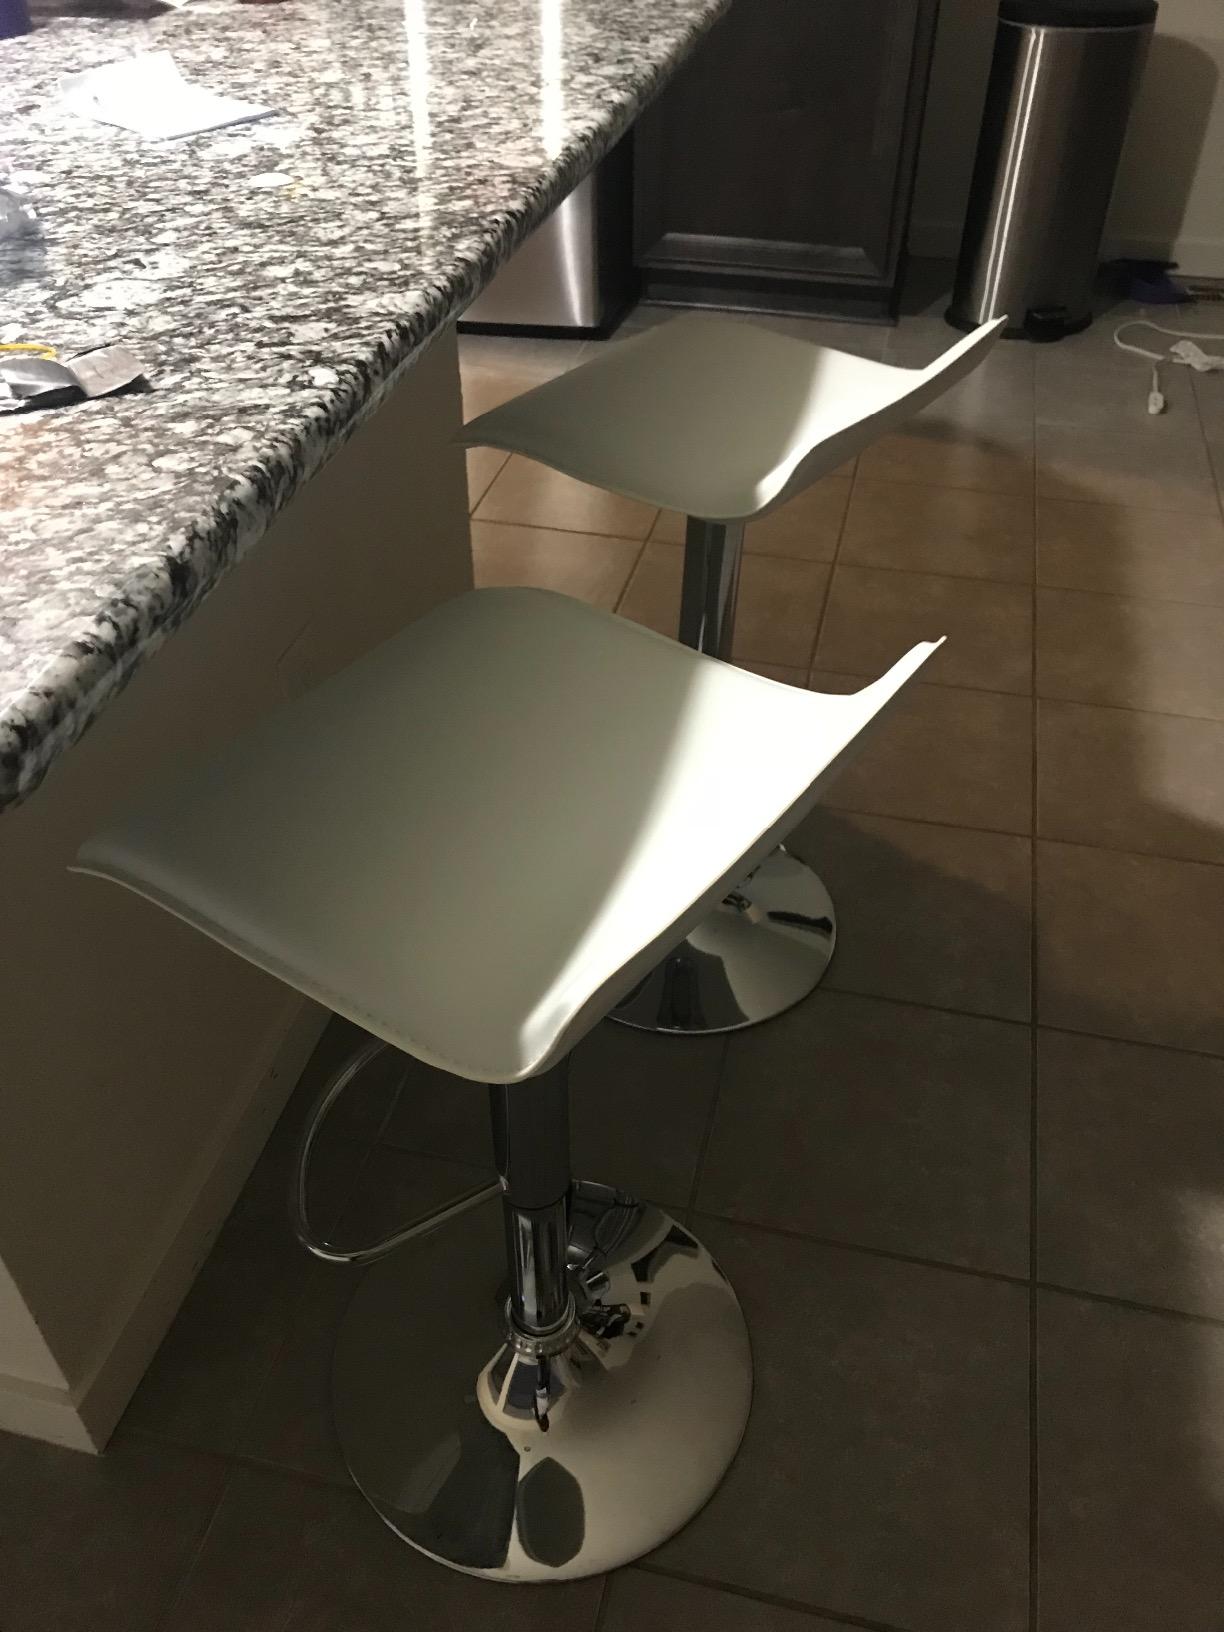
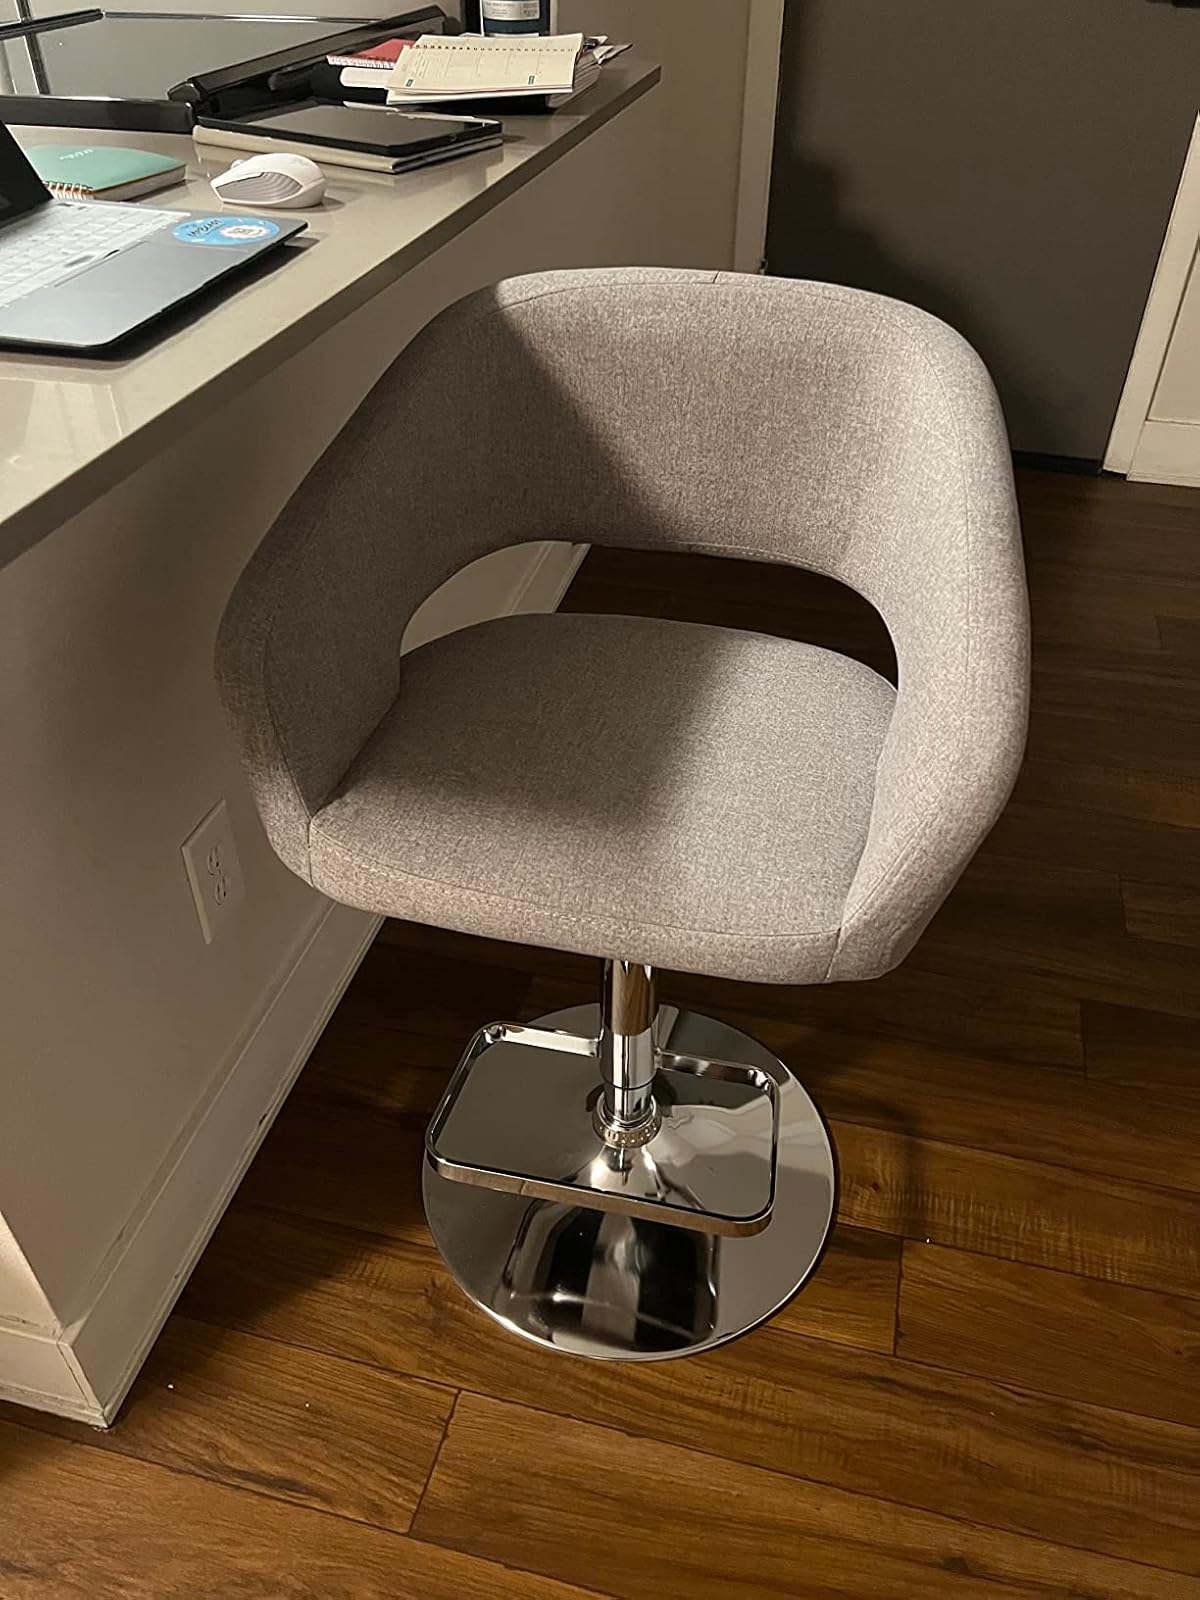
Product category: stool
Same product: no